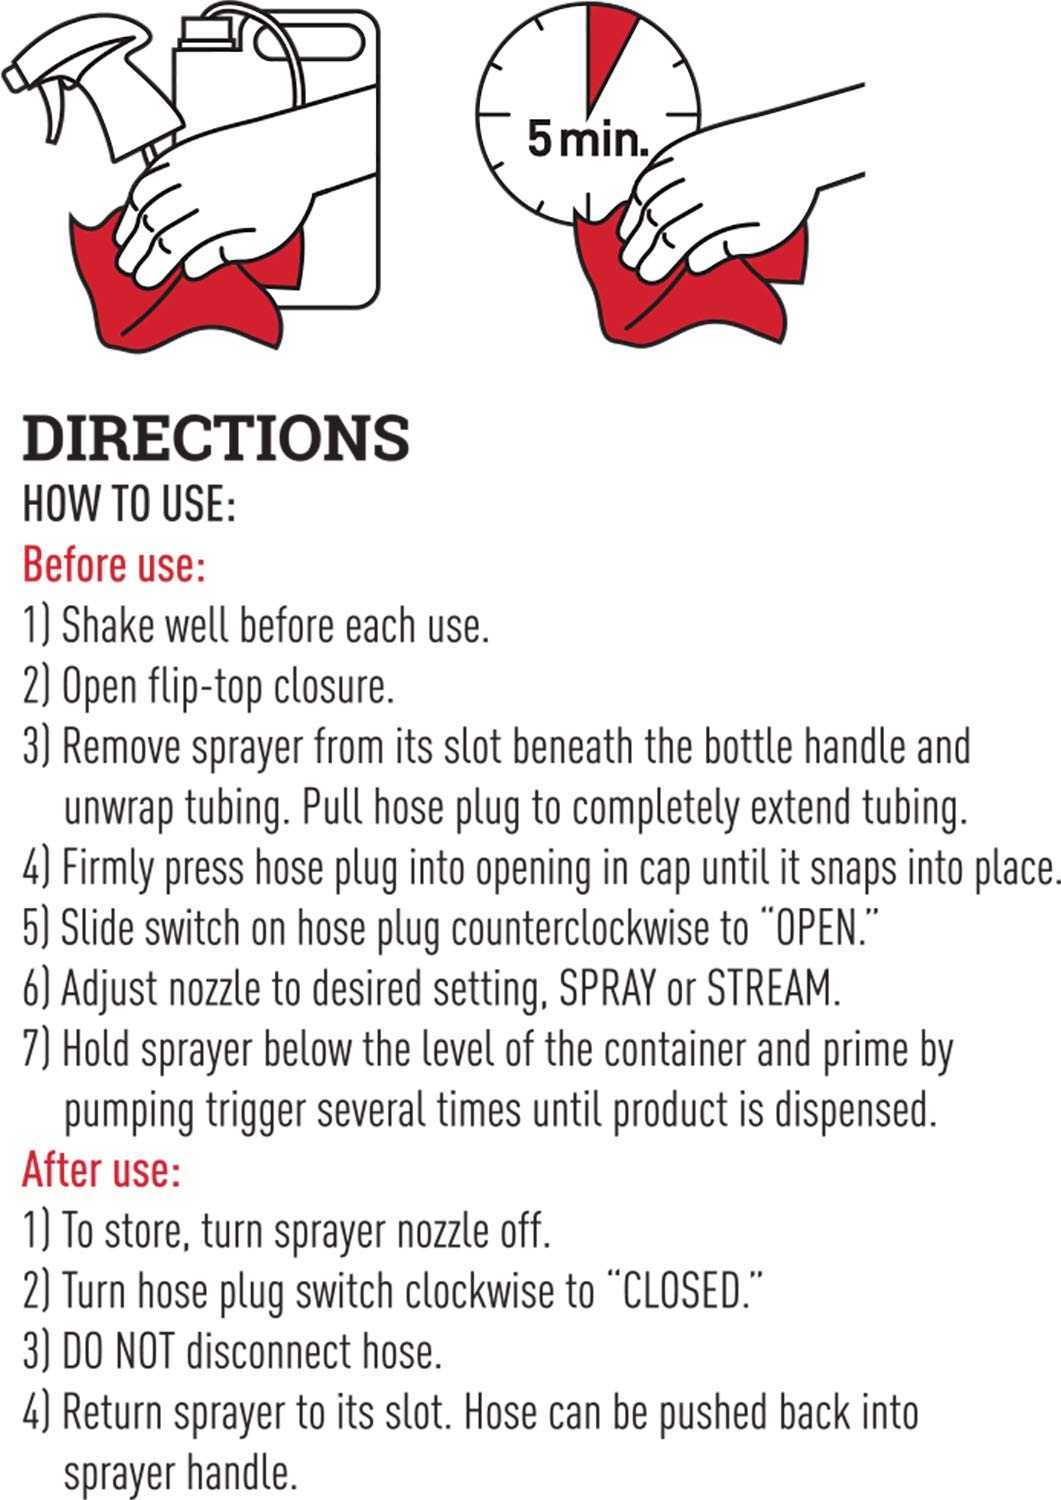
Item Name: Nature's Miracle Dual Action Hard Floor Stain and Odor Remover, 24 Ounce
Bullet Point 1: Safely removes new and deep-set stains & odors from sealed wood, ceramic tiles, vinyl, linoleum, and brick
Bullet Point 2: Finish-Protect enzyme formula cleans while protecting the natural floor coating
Bullet Point 3: Contains odor-lock technology for permanent odor removal
Bullet Point 4: Packagining may vary
Value: 24.0
Unit: Ounce

Price: 13.79